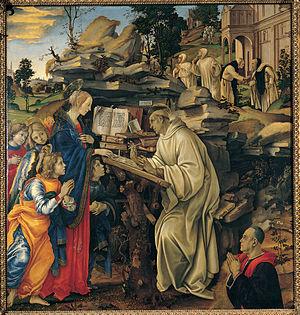
Cette page concerne l'année 1486 du calendrier julien.
L'Apparition de la Vierge à saint Bernard est le titre de plusieurs tableaux de la Renaissance italienne relatant l'apparition de la Vierge à saint Bernard :